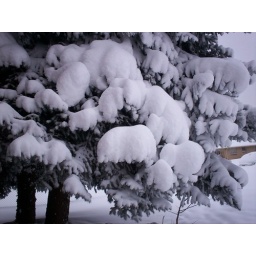
Snow in the trees just outside the front door of the Apartment Building.